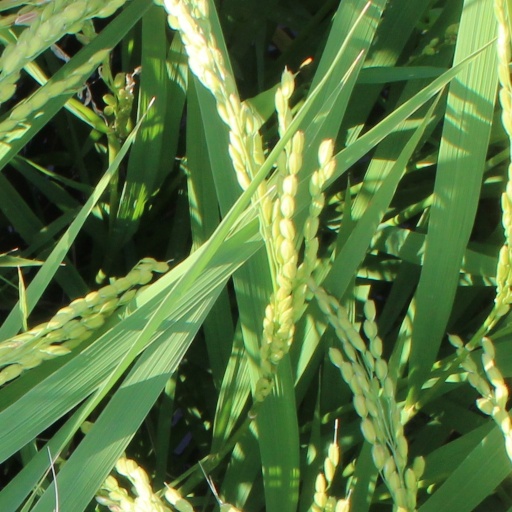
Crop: rice